Gyrodyne RON Rotorcycle

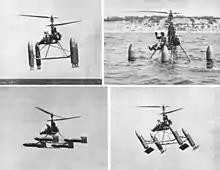
Gyrodyne RON Rotorcycle making a water landing

The first flight was in November 1955. The two-cycle engine was prone to overheating and other engines were added to the program for testing. The Marine Corps also tested one XRON-1, and three YRON-1 prototypes.